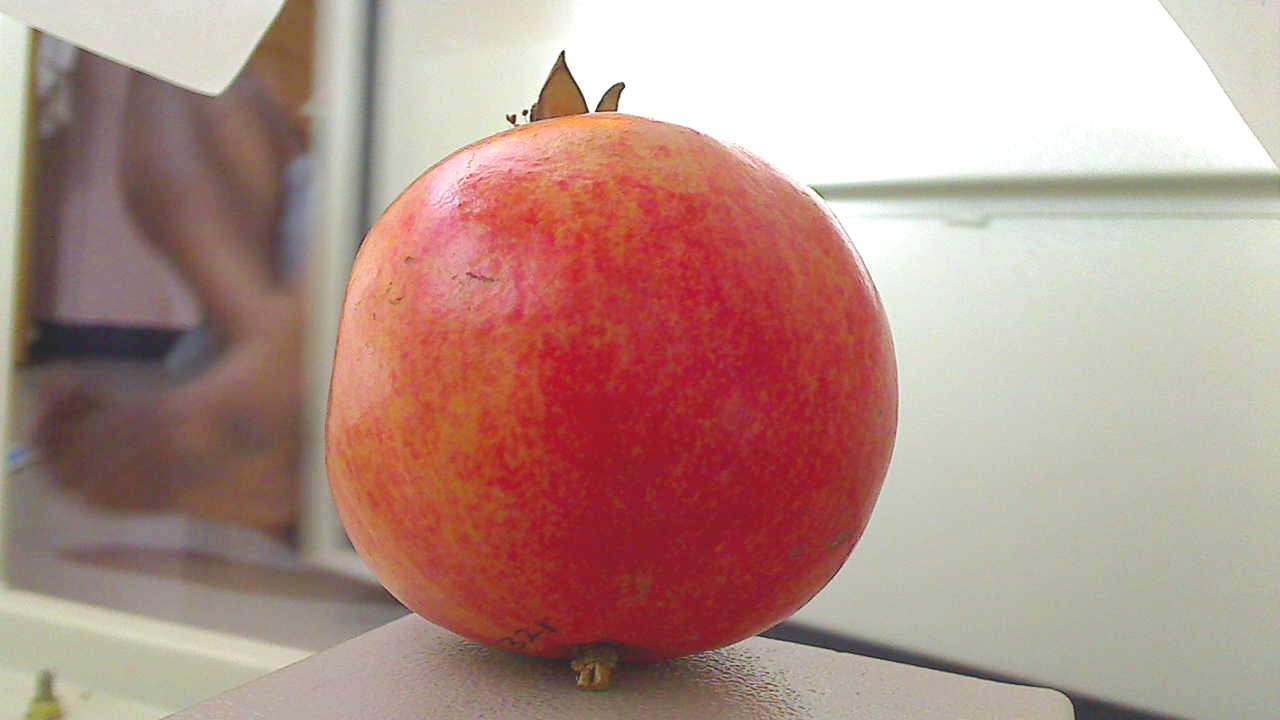
Grade: grade-1
Quality: quality-4